Auckland Pride Festival

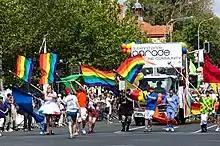
The inaugural Auckland Pride Parade in 2013

The Auckland Pride Festival was started in 2013, by Julian Cook, the inaugural festival director. In 2013 the festival had over 40 events spread out over Auckland.